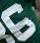
Number: 6